Answer in natural language. Estimate the real world distances between objects in the image. Which object is closer to wooden dining table (marked A), jules office chair (marked B) or dark bed with blue bedding (marked C)? Choose between the following options: jules office chair (marked B) or dark bed with blue bedding (marked C)
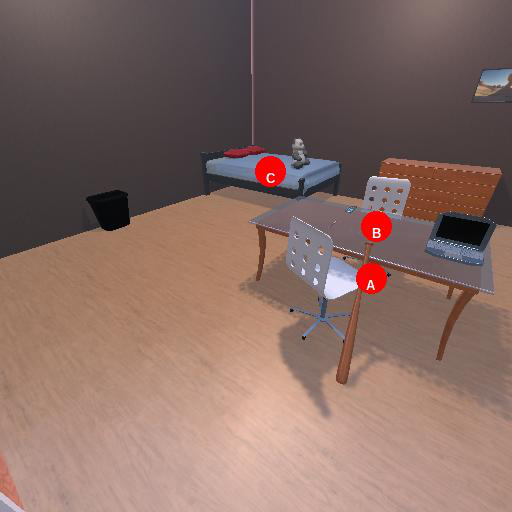
<answer>jules office chair (marked B)</answer>